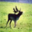
Label: deer